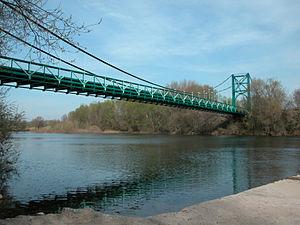
Pont de Cessenon-sur-Orb qui enjambe l'Orb.
La liste des ponts sur l'Orb recense les ponts présents sur le cours d'eau français de l'Orb.
Le pont Gaston Doumergue, appelé aussi pont de Cazouls, est un pont métallique suspendu du XXᵉ siècle. Situé sur la route départementale D16 dans la commune de Thézan-lès-Béziers du département de l'Hérault. Il enjambe le fleuve de l'Orb et relie les communes de Cazouls-lès-Béziers, Murviel-lès-Béziers et Thézan-lès-Béziers.
Cazouls-lès-Béziers est une commune française située dans le département de l'Hérault, en région Occitanie.